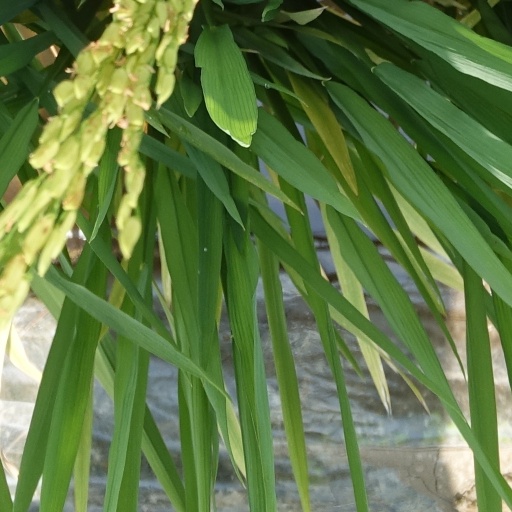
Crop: rice